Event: Nepal Earthquake
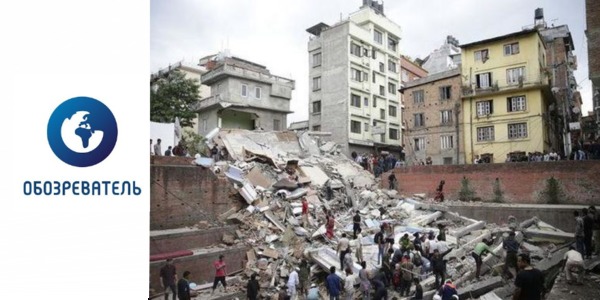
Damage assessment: damage